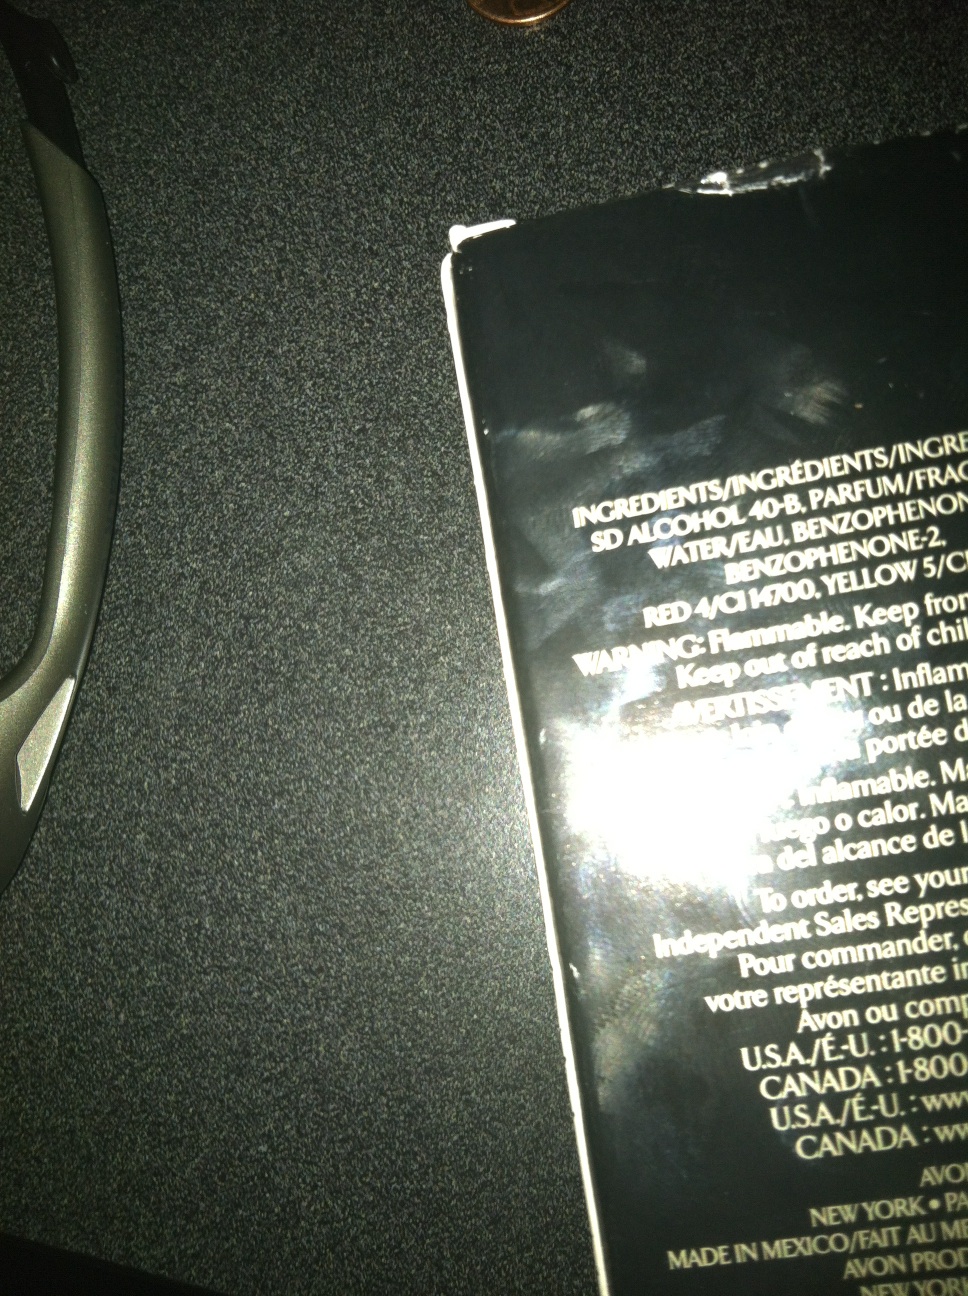Question: What kind of perfume is this? Does it say the brand?
Answer: unanswerable